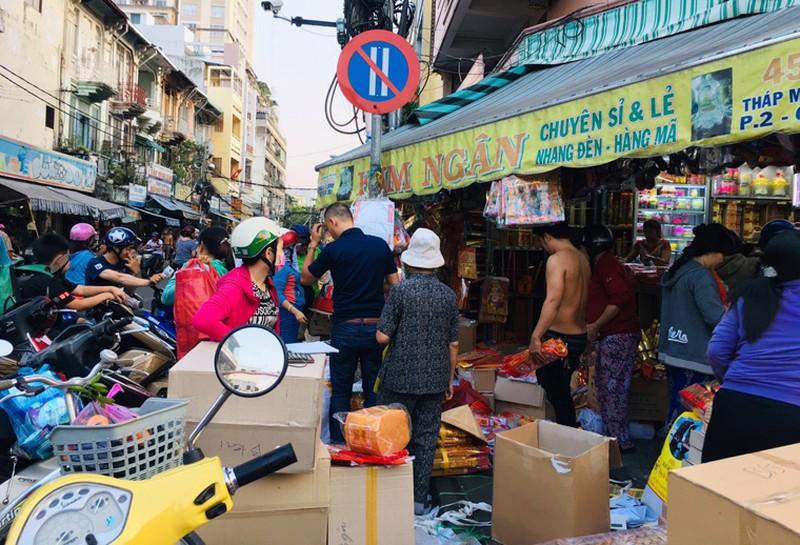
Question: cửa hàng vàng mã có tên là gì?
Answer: cửa hàng có tên là kim ngân